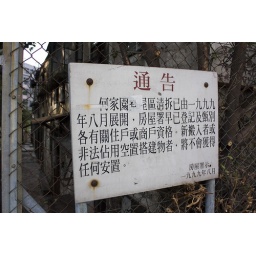
Old stone buildings marooned in a fenced-off field near Lok Fu MTR.